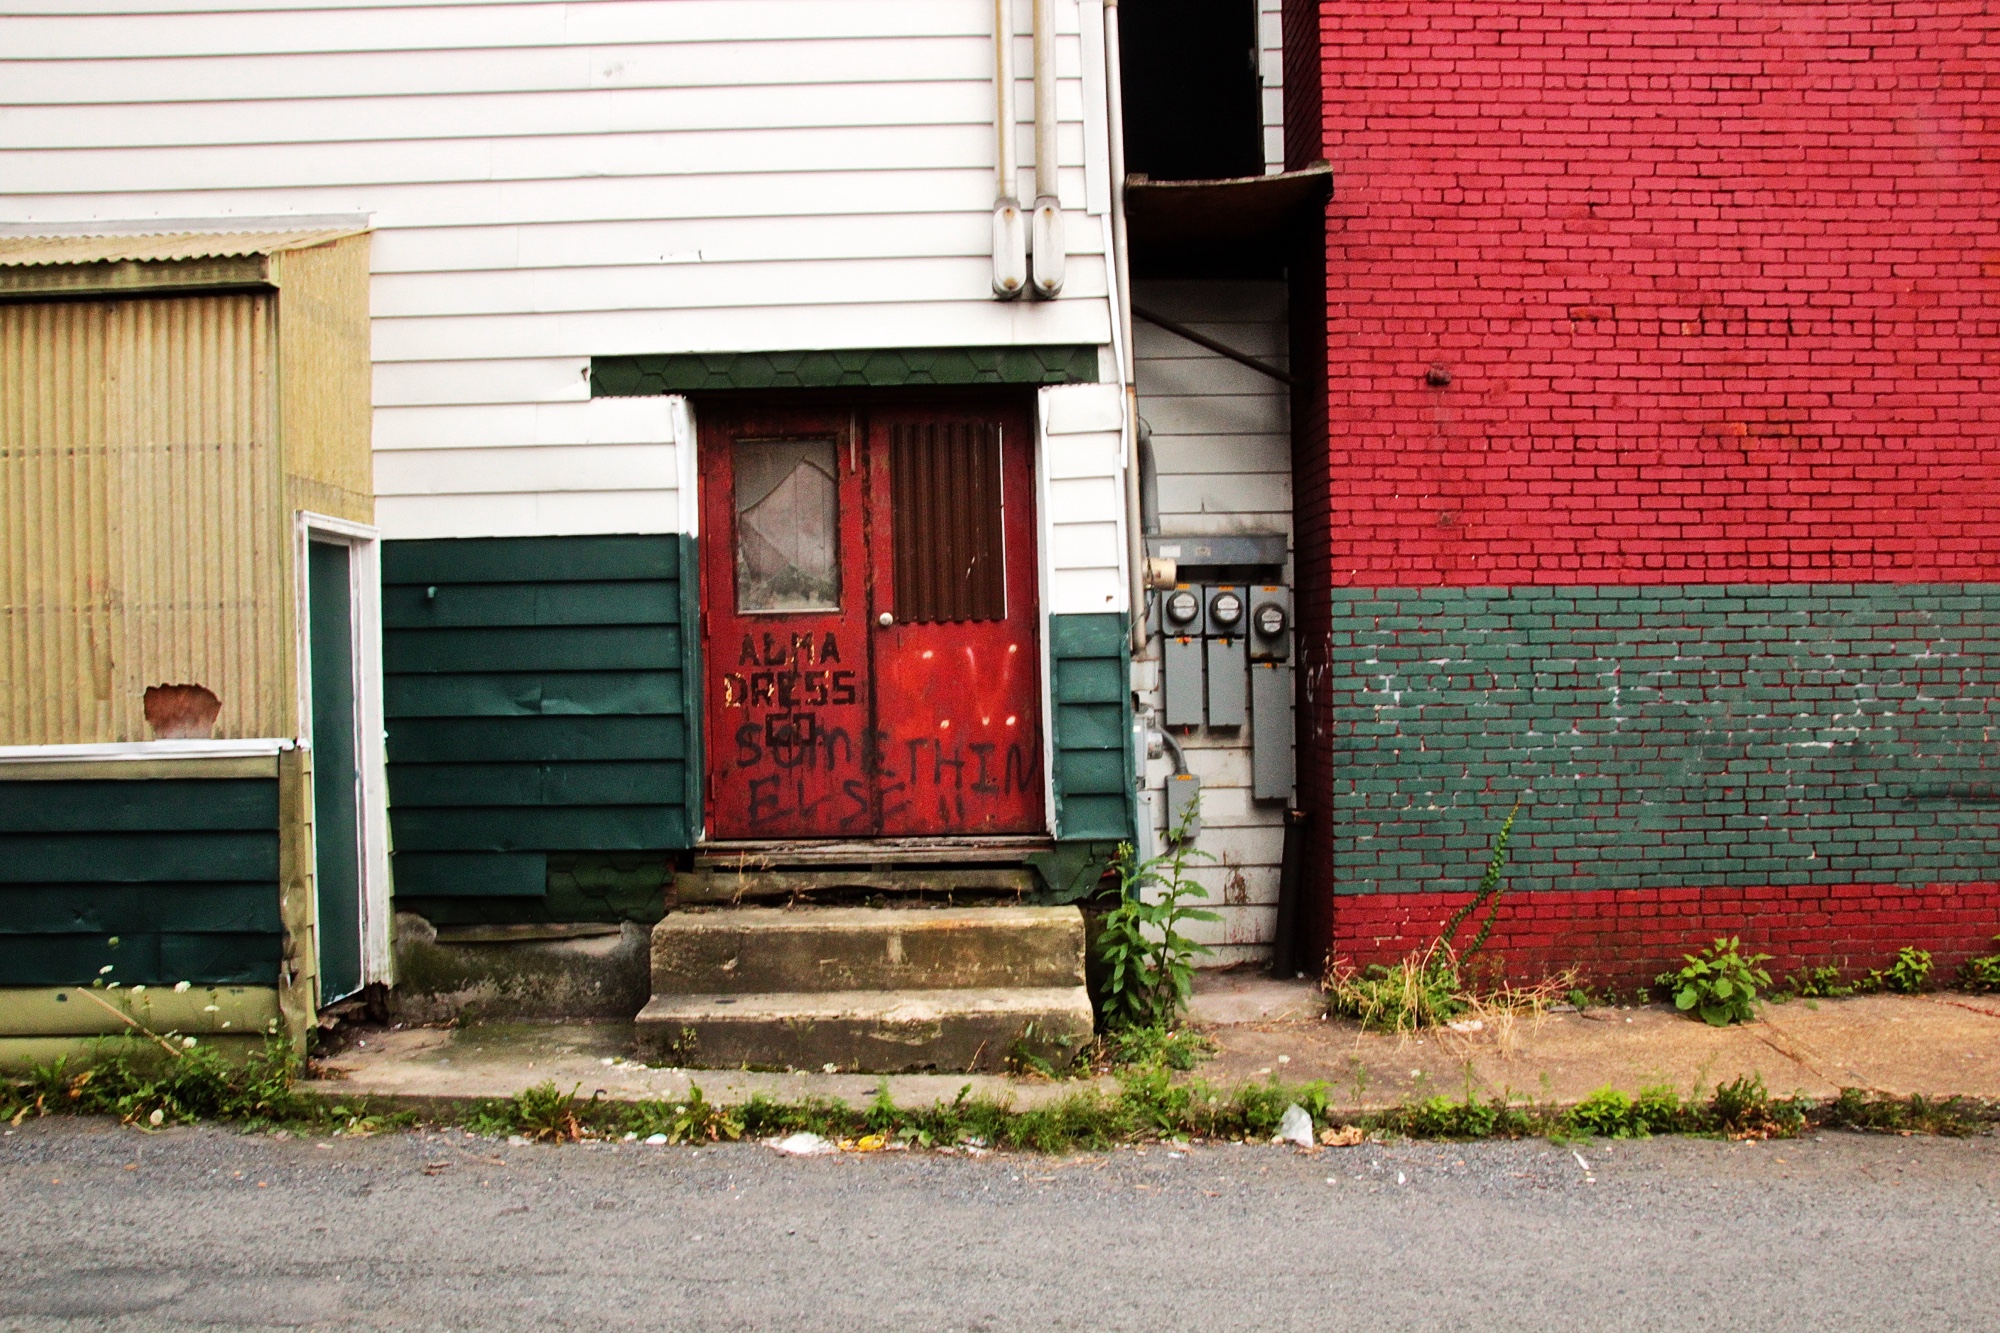
wood, road, street, house, window, home, wall, suburb, red, color, facade, door, 3652015, 365the2015edition, neighbourhood, day243, day243365, 31aug15, urban area, residential area, window covering